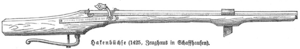
Cet article concerne les événements concernant les sciences et les techniques qui se sont déroulés durant le XVᵉ siècle :